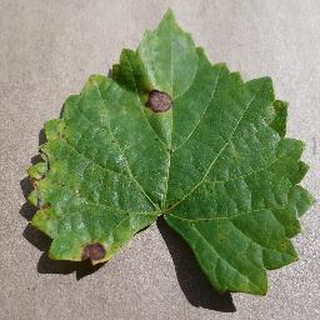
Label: grape_black_rot